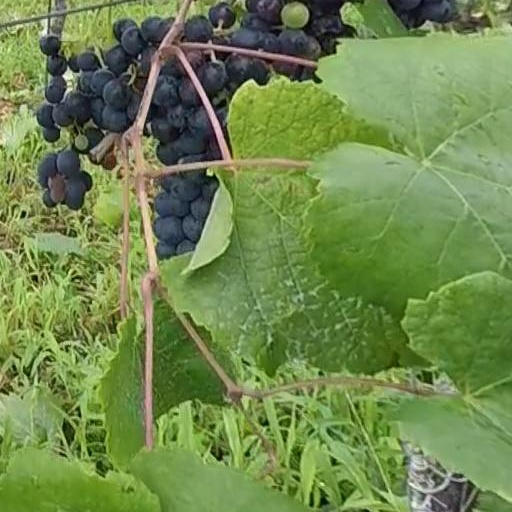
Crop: grape